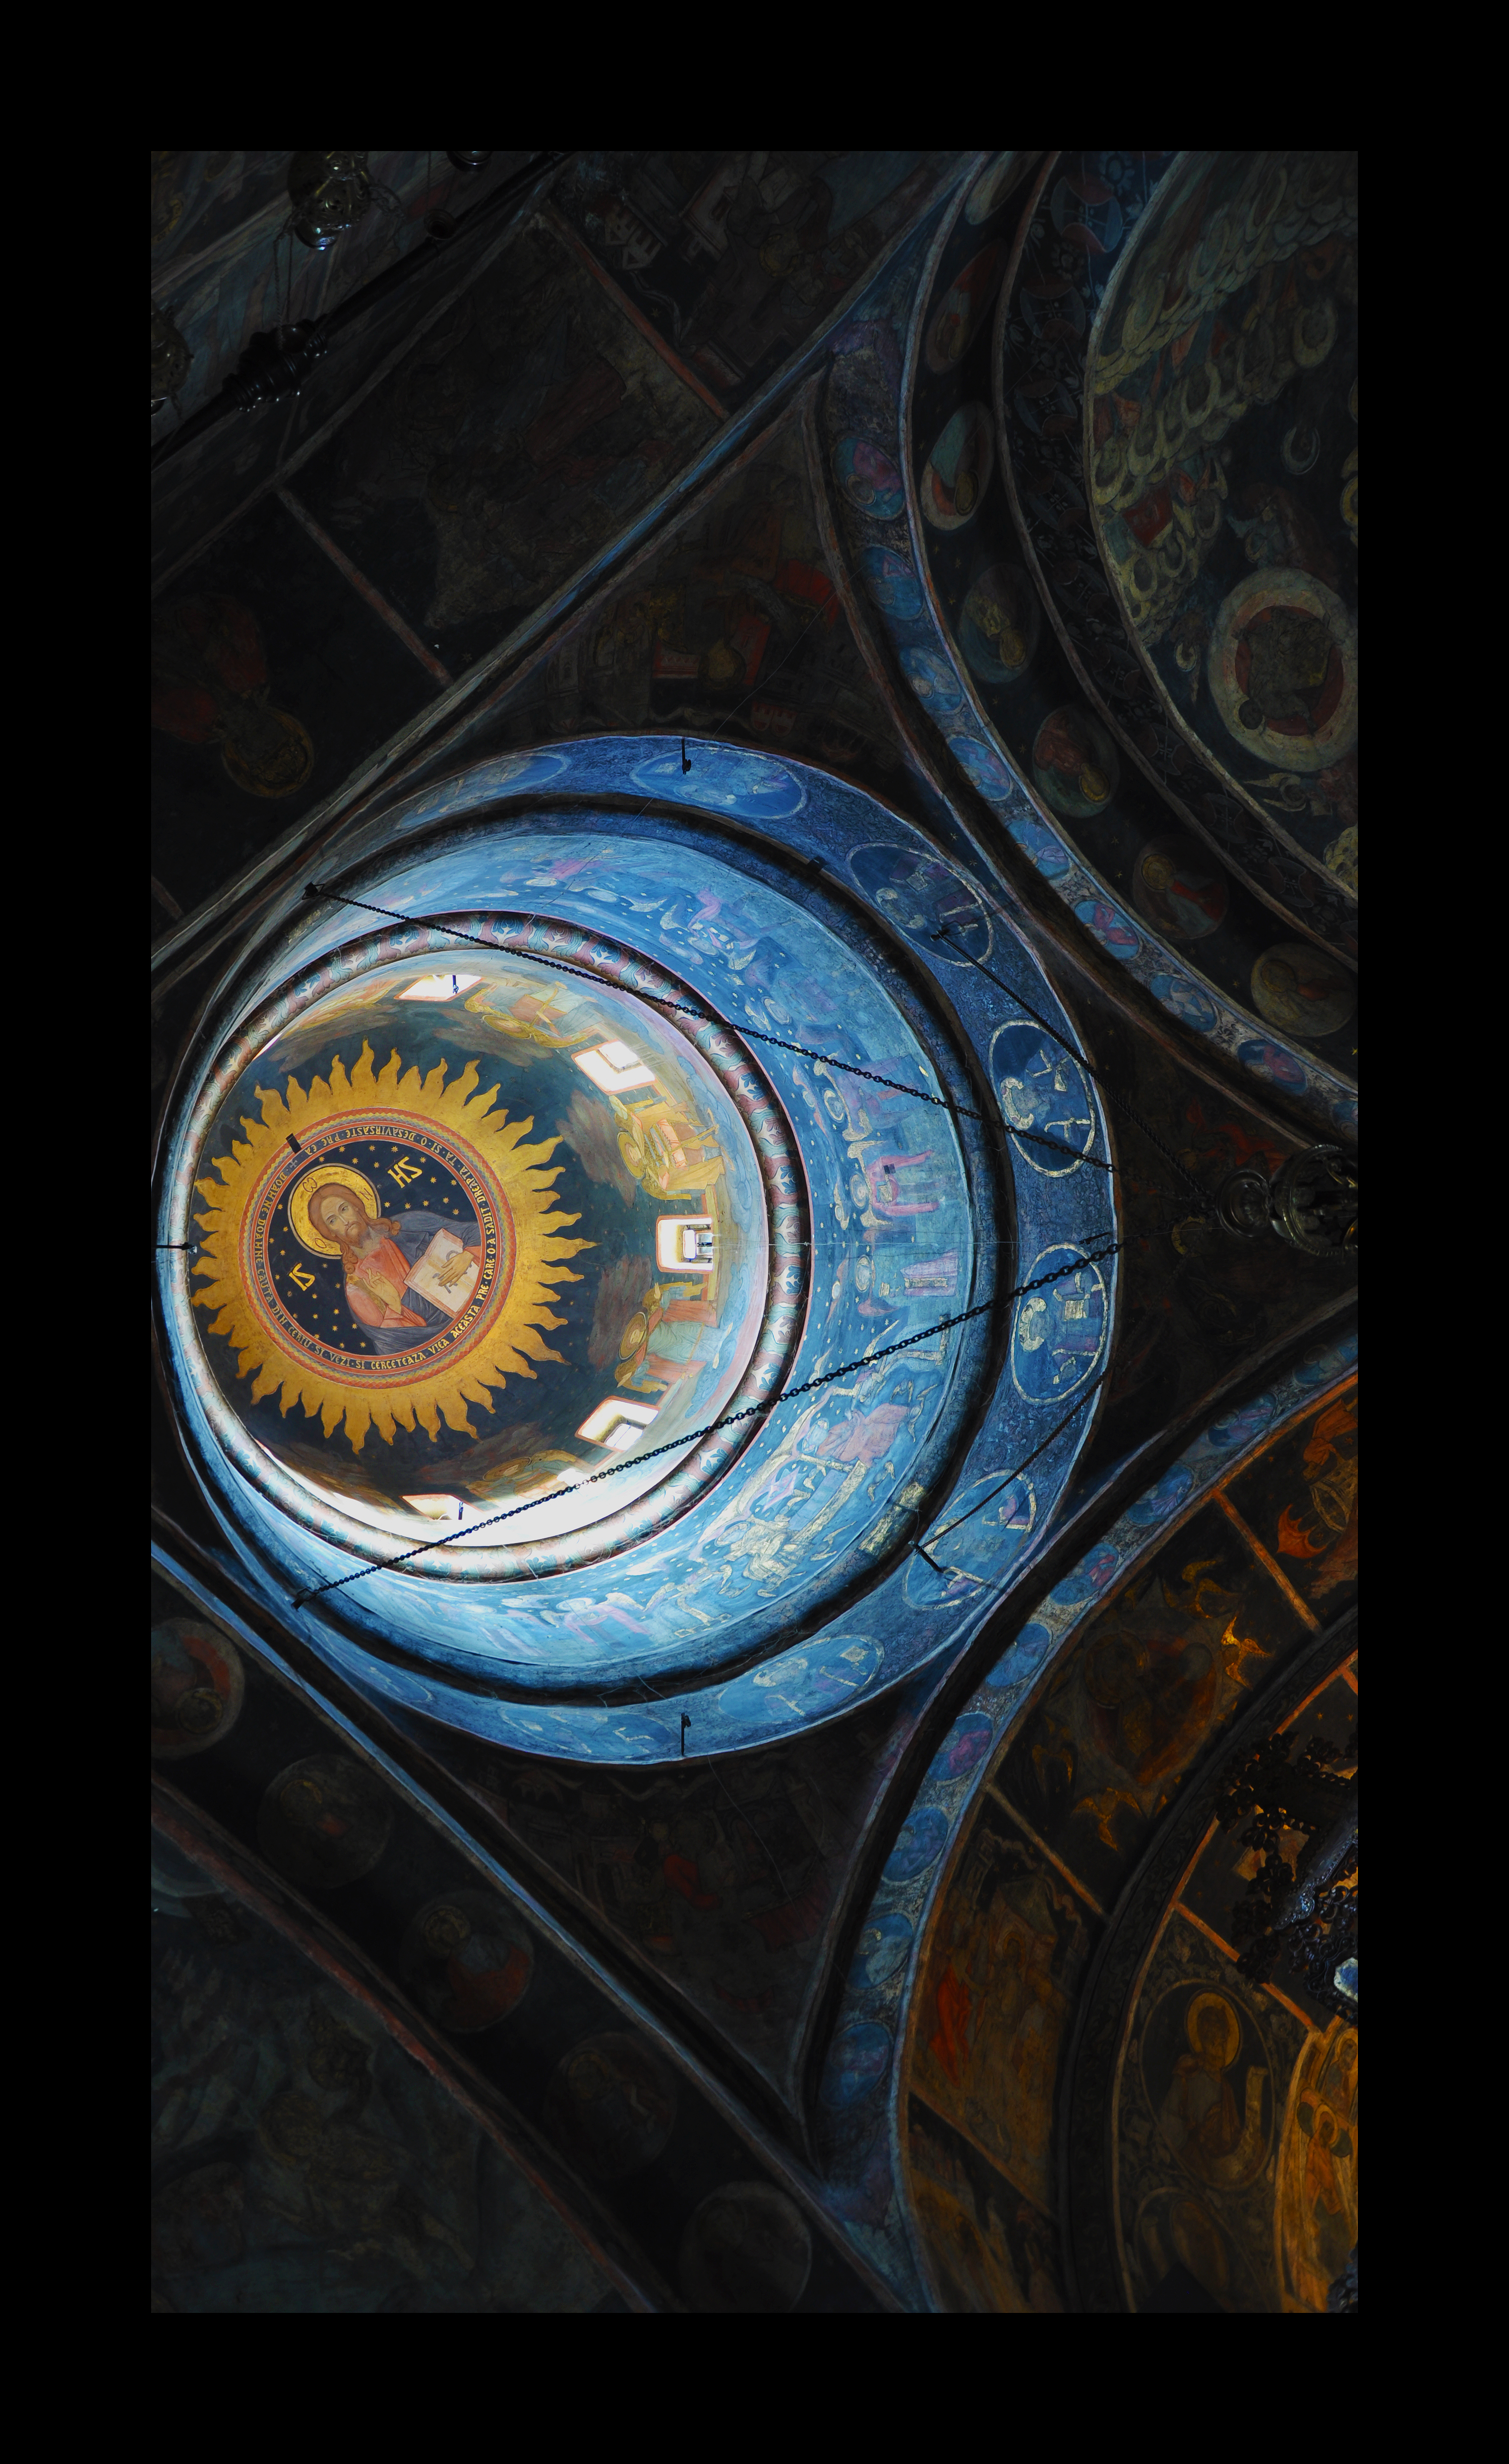
architecture, photography, window, glass, building, photo, europe, religion, church, christian, stained glass, circle, painting, photos, religious, art, de, symmetry, churches, fotografie, christianity, romana, orthodox, eastern, shape, romania, bucharest, convent, screenshot, bor, biserica, arhitectura, orthodoxy, romanian, ortodoxa, ortodoxia, ortodoxie, ecclesiastical, bisericeasc, cladire, edificiu, bucuresti, stavropoleos, modern art, cre tinism, cre tin, fractal art